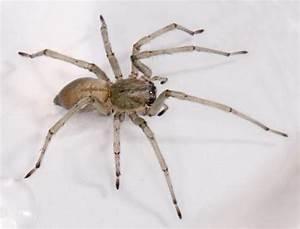
spider